North Shore (Montreal)

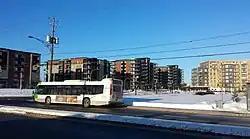
Blainville, one of the more populous cities on the North Shore

The North Shore is the general term for the northern suburbs of Montreal. The North Shore is located in southwestern Quebec on the northern shore Rivière des Mille Îles, opposite the Île Jésus (the city of Laval). It consists of twenty municipalities that belong to the Laurentides and Lanaudière administrative regions. While the city of Laval is commonly associated with the North Shore, it is not considered part of the North Shore because of its status as an island.